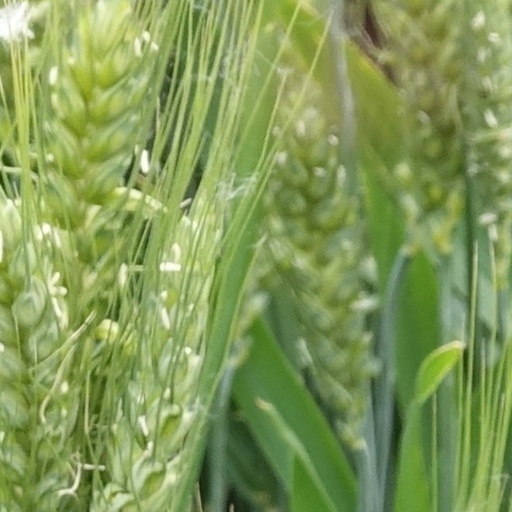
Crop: wheat